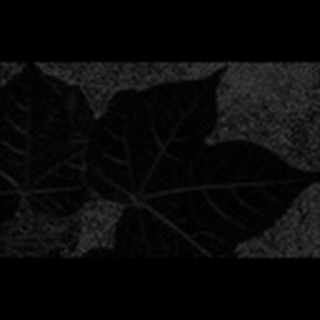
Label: healthy_cotton